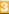
Number: 3